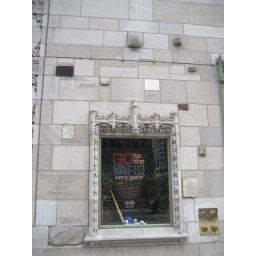
rocks in the wall